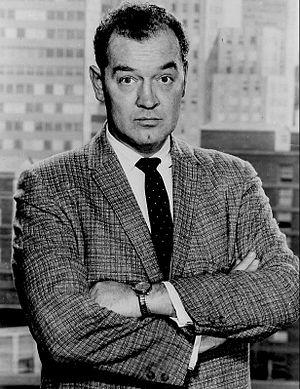
Archibald Winchester « Arch » Johnson est un acteur américain, né le 14 mars 1922 à Minneapolis, mort le 9 octobre 1997 à Snow Hill.